Les Parias de la gloire

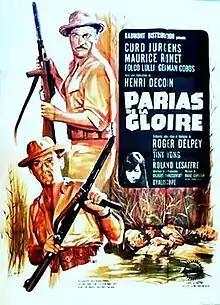
Film poster

Les Parias de la Gloire English title Pariahs of Glory or Outcasts of Glory is a 1964 French/Italian/Spanish international co-production filmed in Spain. Directed and co-written by Henri Decoin, it is set during the First Indochina War and is based on the 1953 novel of the same name by Roger Delpey who also co-wrote the screenplay. Delpey served as an infantryman in the 151st Infantry Regiment from 1947–1949 in French Indochina then remained as a war correspondent writing four volumes of "Soldats de Boue" ("Mud Soldiers").